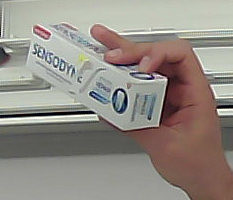
Product: sensodyne_toothpaste